Wrestle-1

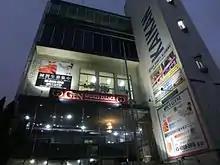
GEN Sports Palace, the location of Wrestle-1's office and dojo

On January 30 it was announced that the March 2 Ryōgoku Kokugikan event would feature a "Wrestle-1 vs. TNA" theme with thirteen wrestlers coming in to represent the American promotion in addition to Rob Terry, who had remained with Wrestle-1 since the past November. Jeff Jarrett, the original man behind the Wrestle-1-TNA relationship, had since parted ways with TNA and now the relationship was handled by Bob Ryder and John Gaburick on the Americans' side. On March 2 at , three TNA titles were defended as part of Wrestle-1's first Ryōgoku Kokugikan event. While Kaz Hayashi and Shuji Kondo failed to capture the TNA World Tag Team Championship and Kai the TNA World Heavyweight Championship, Seiya Sanada defeated Austin Aries to become the new TNA X Division Champion. The event also saw the debut of another former AJPW worker, Taiyō Kea. The following day, it was announced that Sanada would be leaving Wrestle-1 to work for TNA indefinitely. Also in March, Wrestle-1 relocated their offices from Minami-Azabu, Minato, Tokyo to Hyakunincho, Shinjuku, Tokyo to their own four-story building called "GEN Sports Palace", which also includes the promotion's dojo. In April, Wrestle-1 established two more international relationships with British promotion All Star Wrestling (ASW) and German promotion European Wrestling Promotion (EWP). As part of the relationship, EWP wrestlers Ecki Eckstein and Leon Van Gasteren worked a tour with Wrestle-1 from April 27 to May 4, with Van Gasteren successfully defending the EWP Intercontinental Championship against Hiroshi Yamato on the final day.